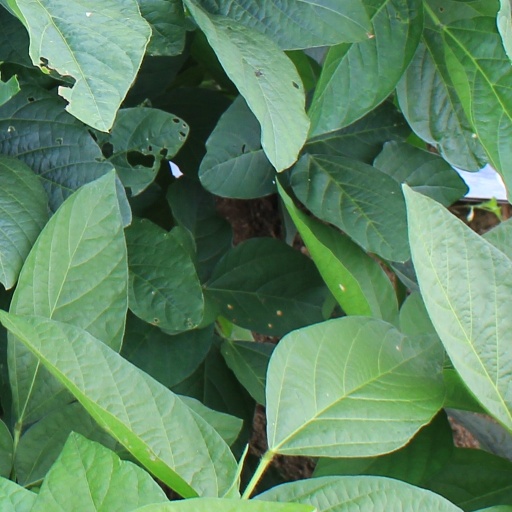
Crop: soybean